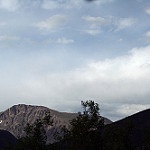
Label: mountain